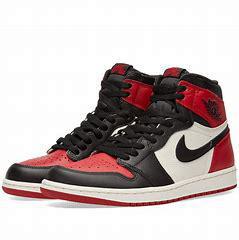
Brand: Jordan
Model: 1 Retro